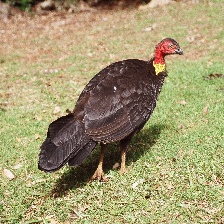
Species: BUSH TURKEY
Scientific name: ALECTURA LATHAMI